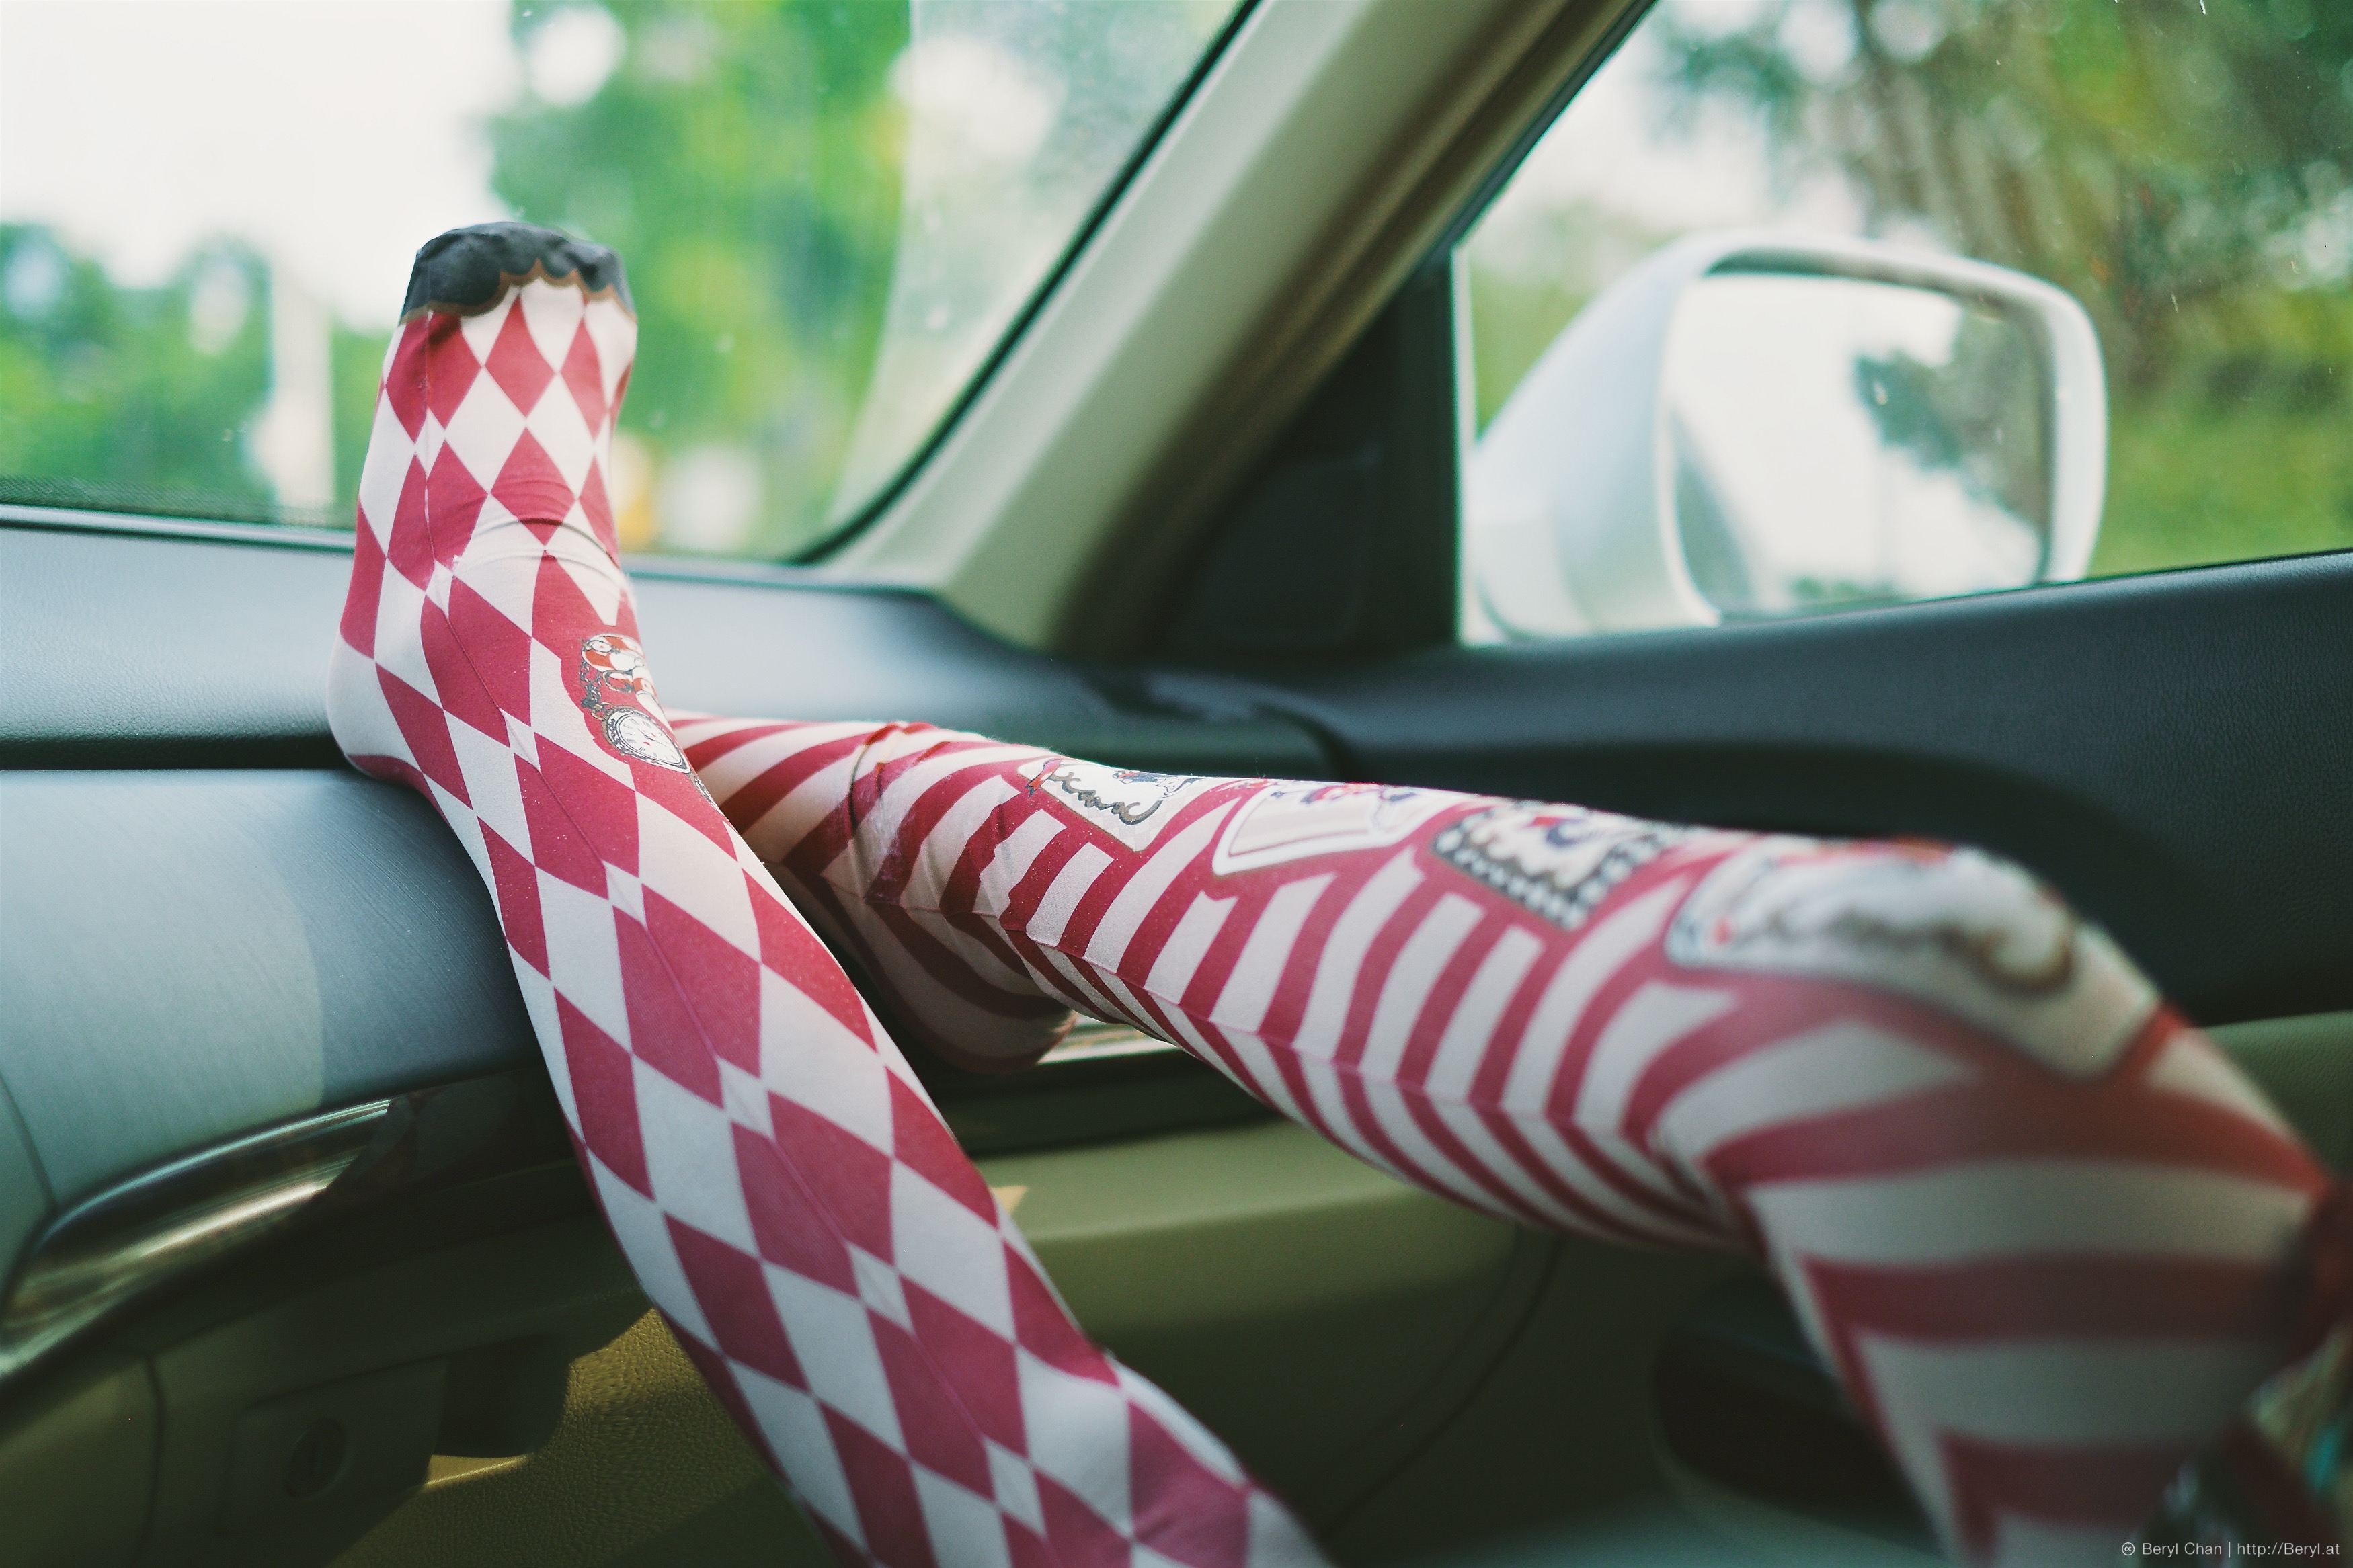
hand, girl, car, wheel, flower, feet, driving, fujifilm, green, red, vehicle, color, foot, lights, design, 35mm, legs, patterns, socks, tights, pantyhose, lolita, mirrorless, sock, fujifilmxpro1, xf35mmf14r, xpro1, automobile make, automotive exterior